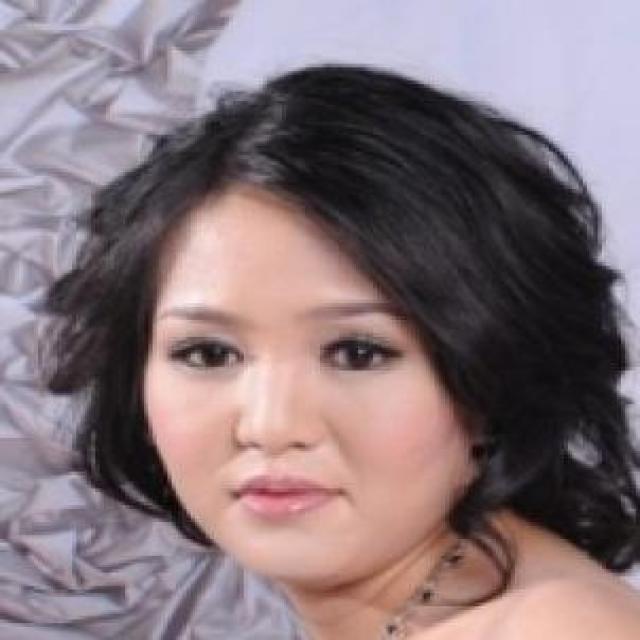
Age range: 21-44